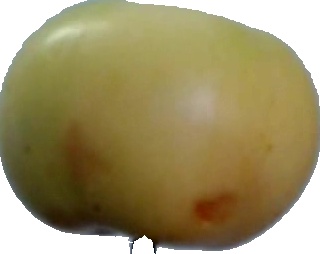
Label: apple_6